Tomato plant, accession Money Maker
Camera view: tilt-top (135 deg); turntable rotation: 30 degrees
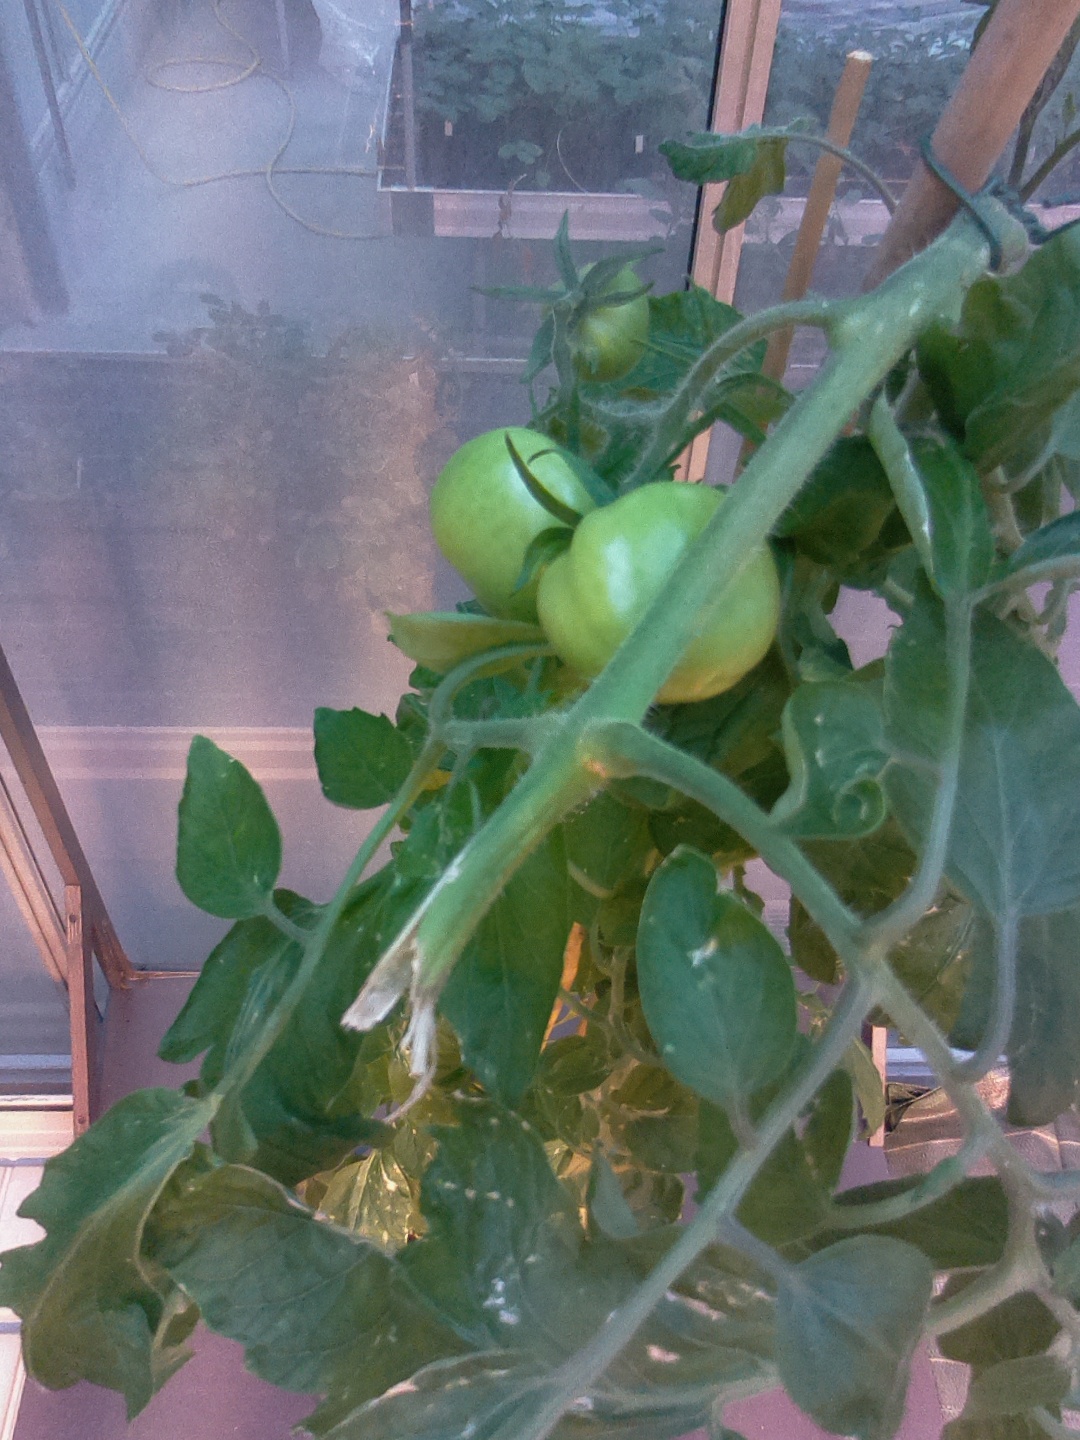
BBCH growth stage 75: 50%-60% of final fruit size